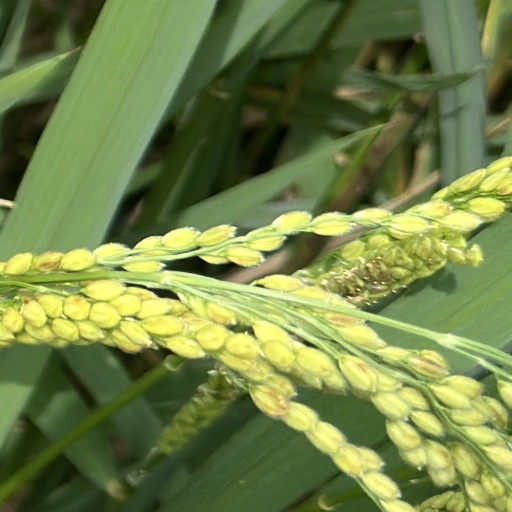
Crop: rice